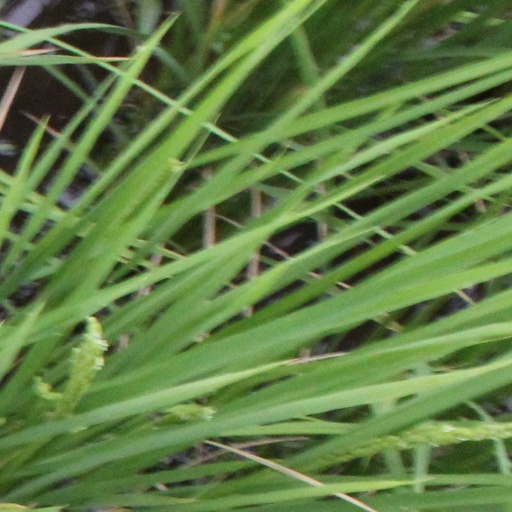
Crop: rice